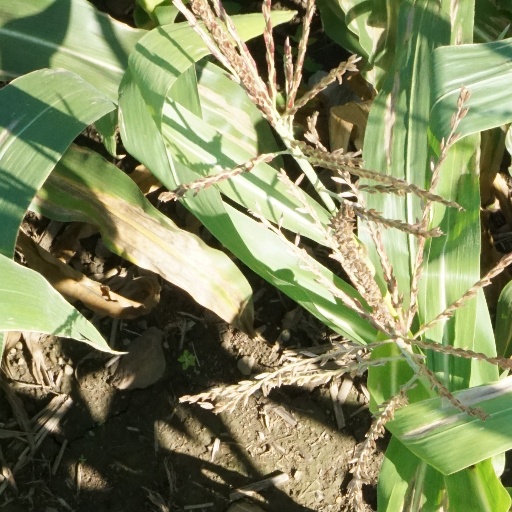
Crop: maize; corn